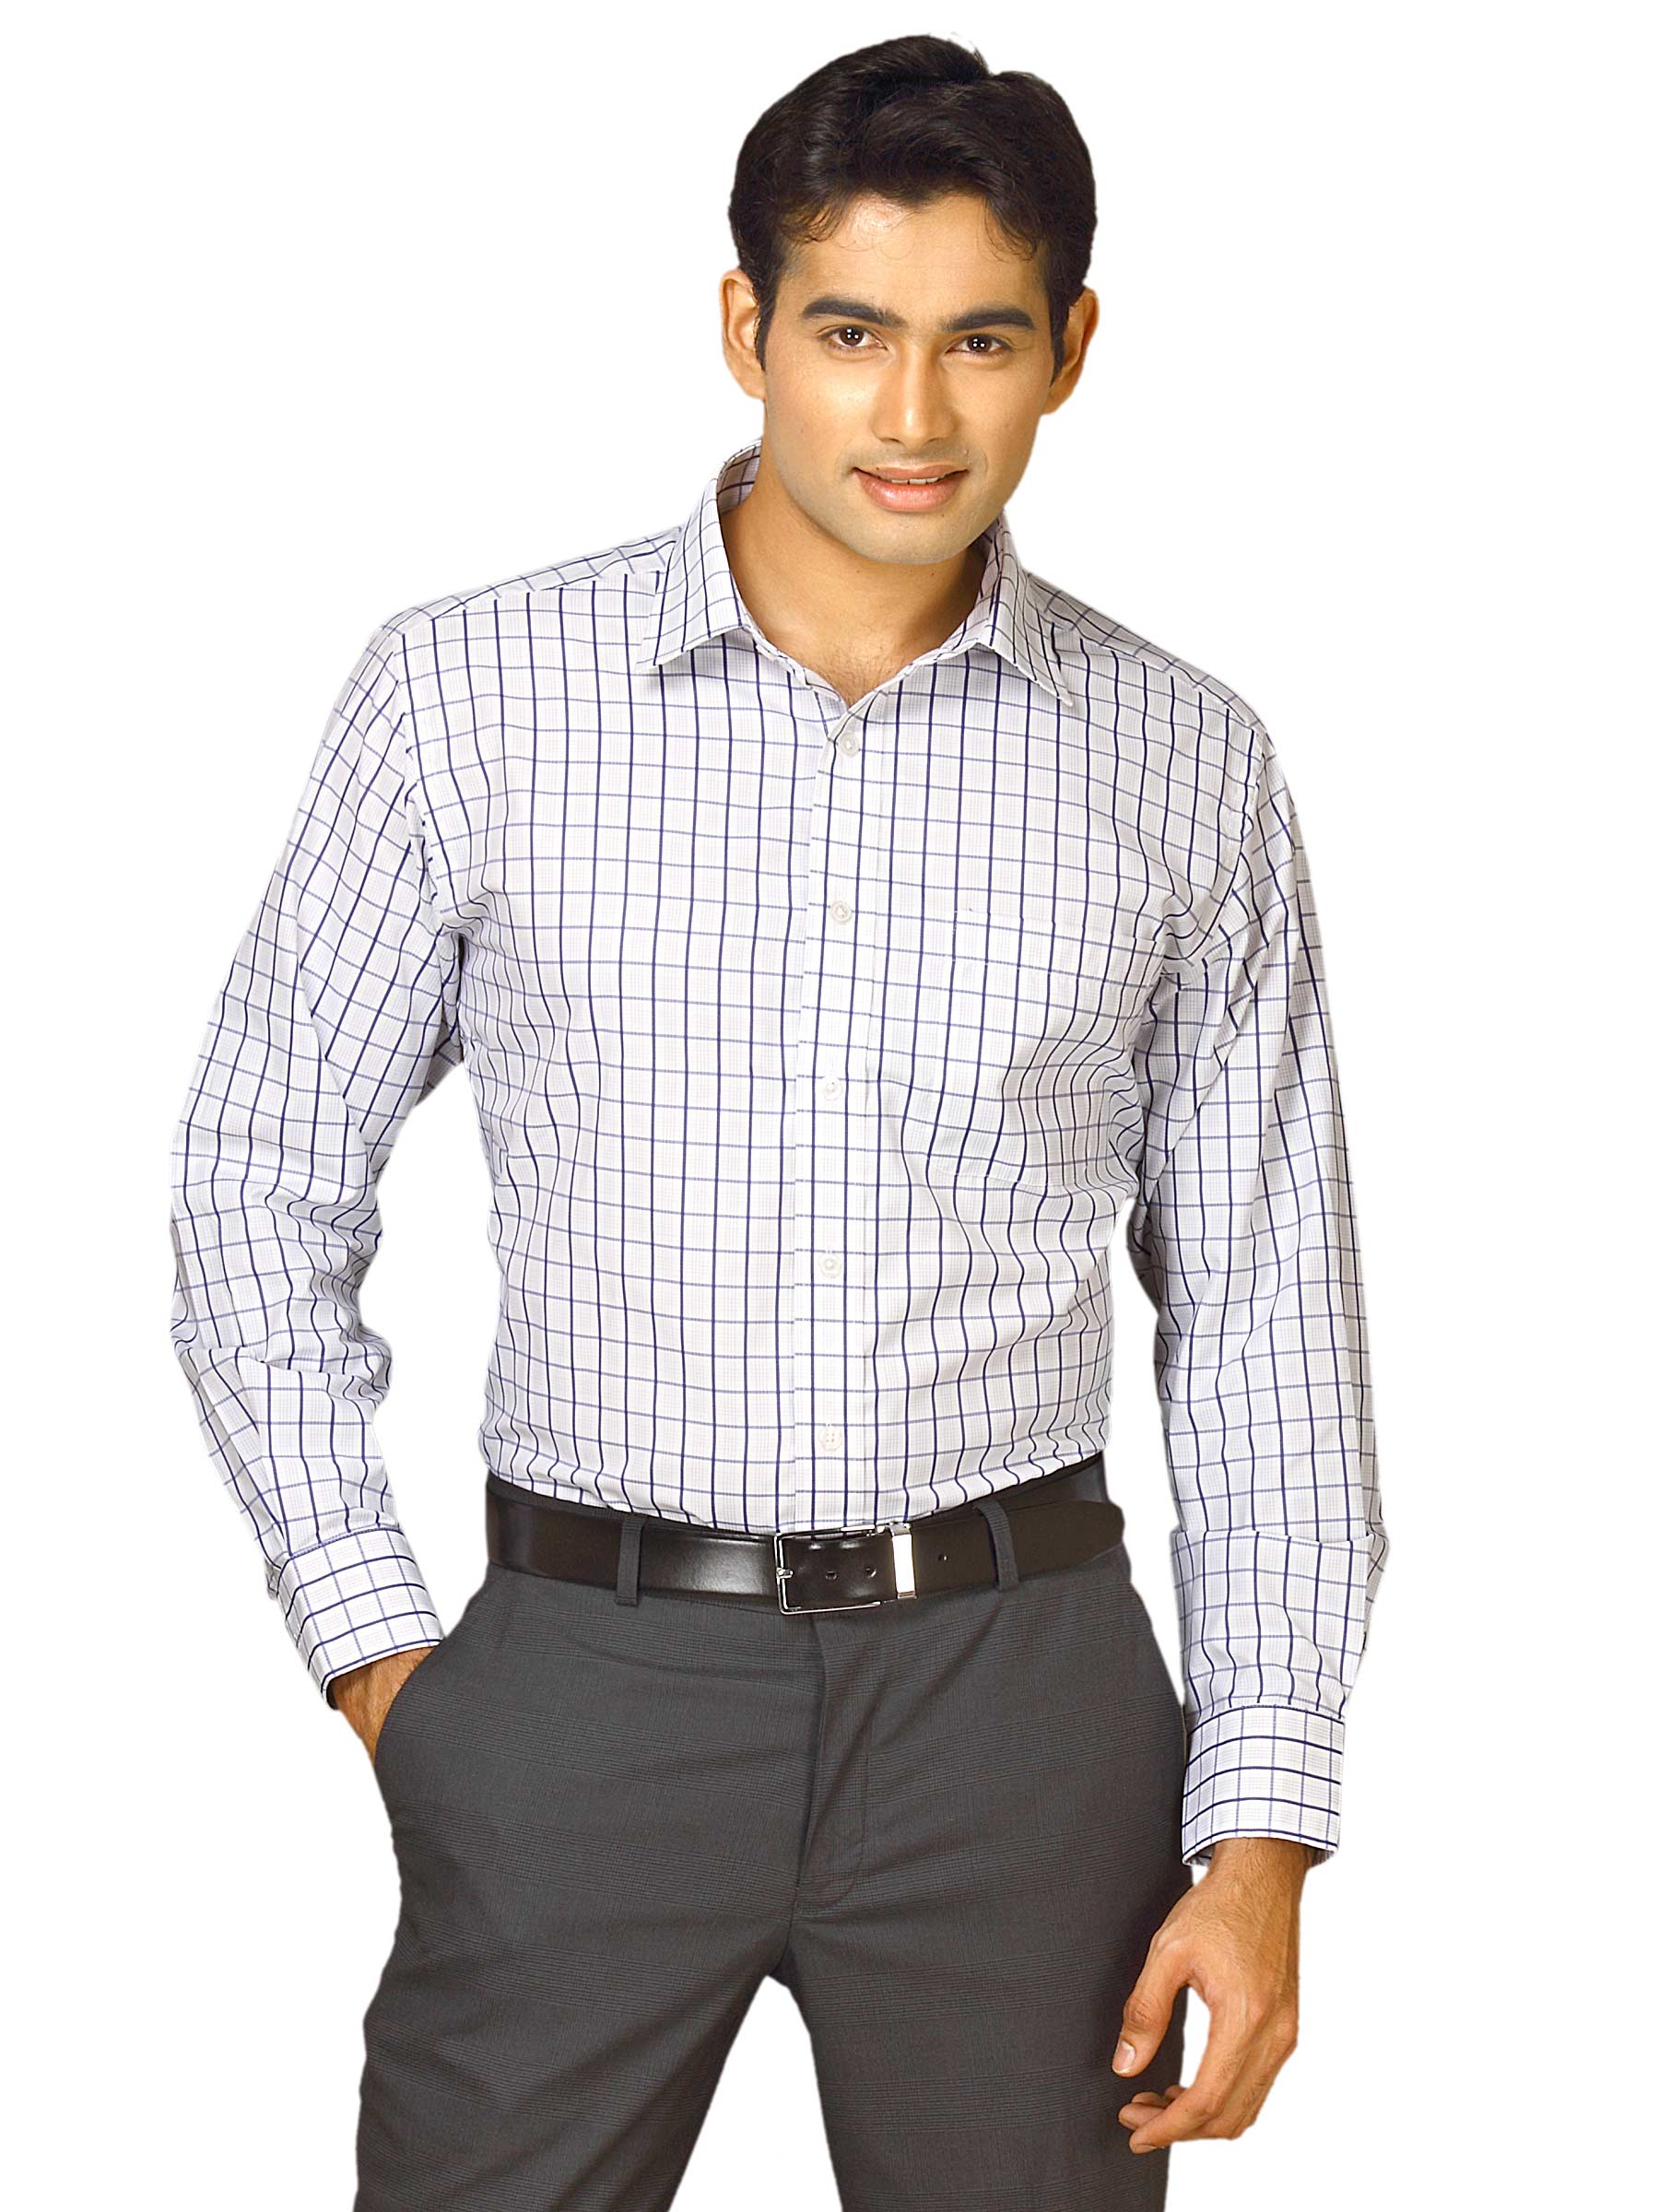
John Miller Men White checks Blue Shirts
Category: Apparel / Topwear / Shirts
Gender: Men
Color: Blue
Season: Fall 2011
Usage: Formal